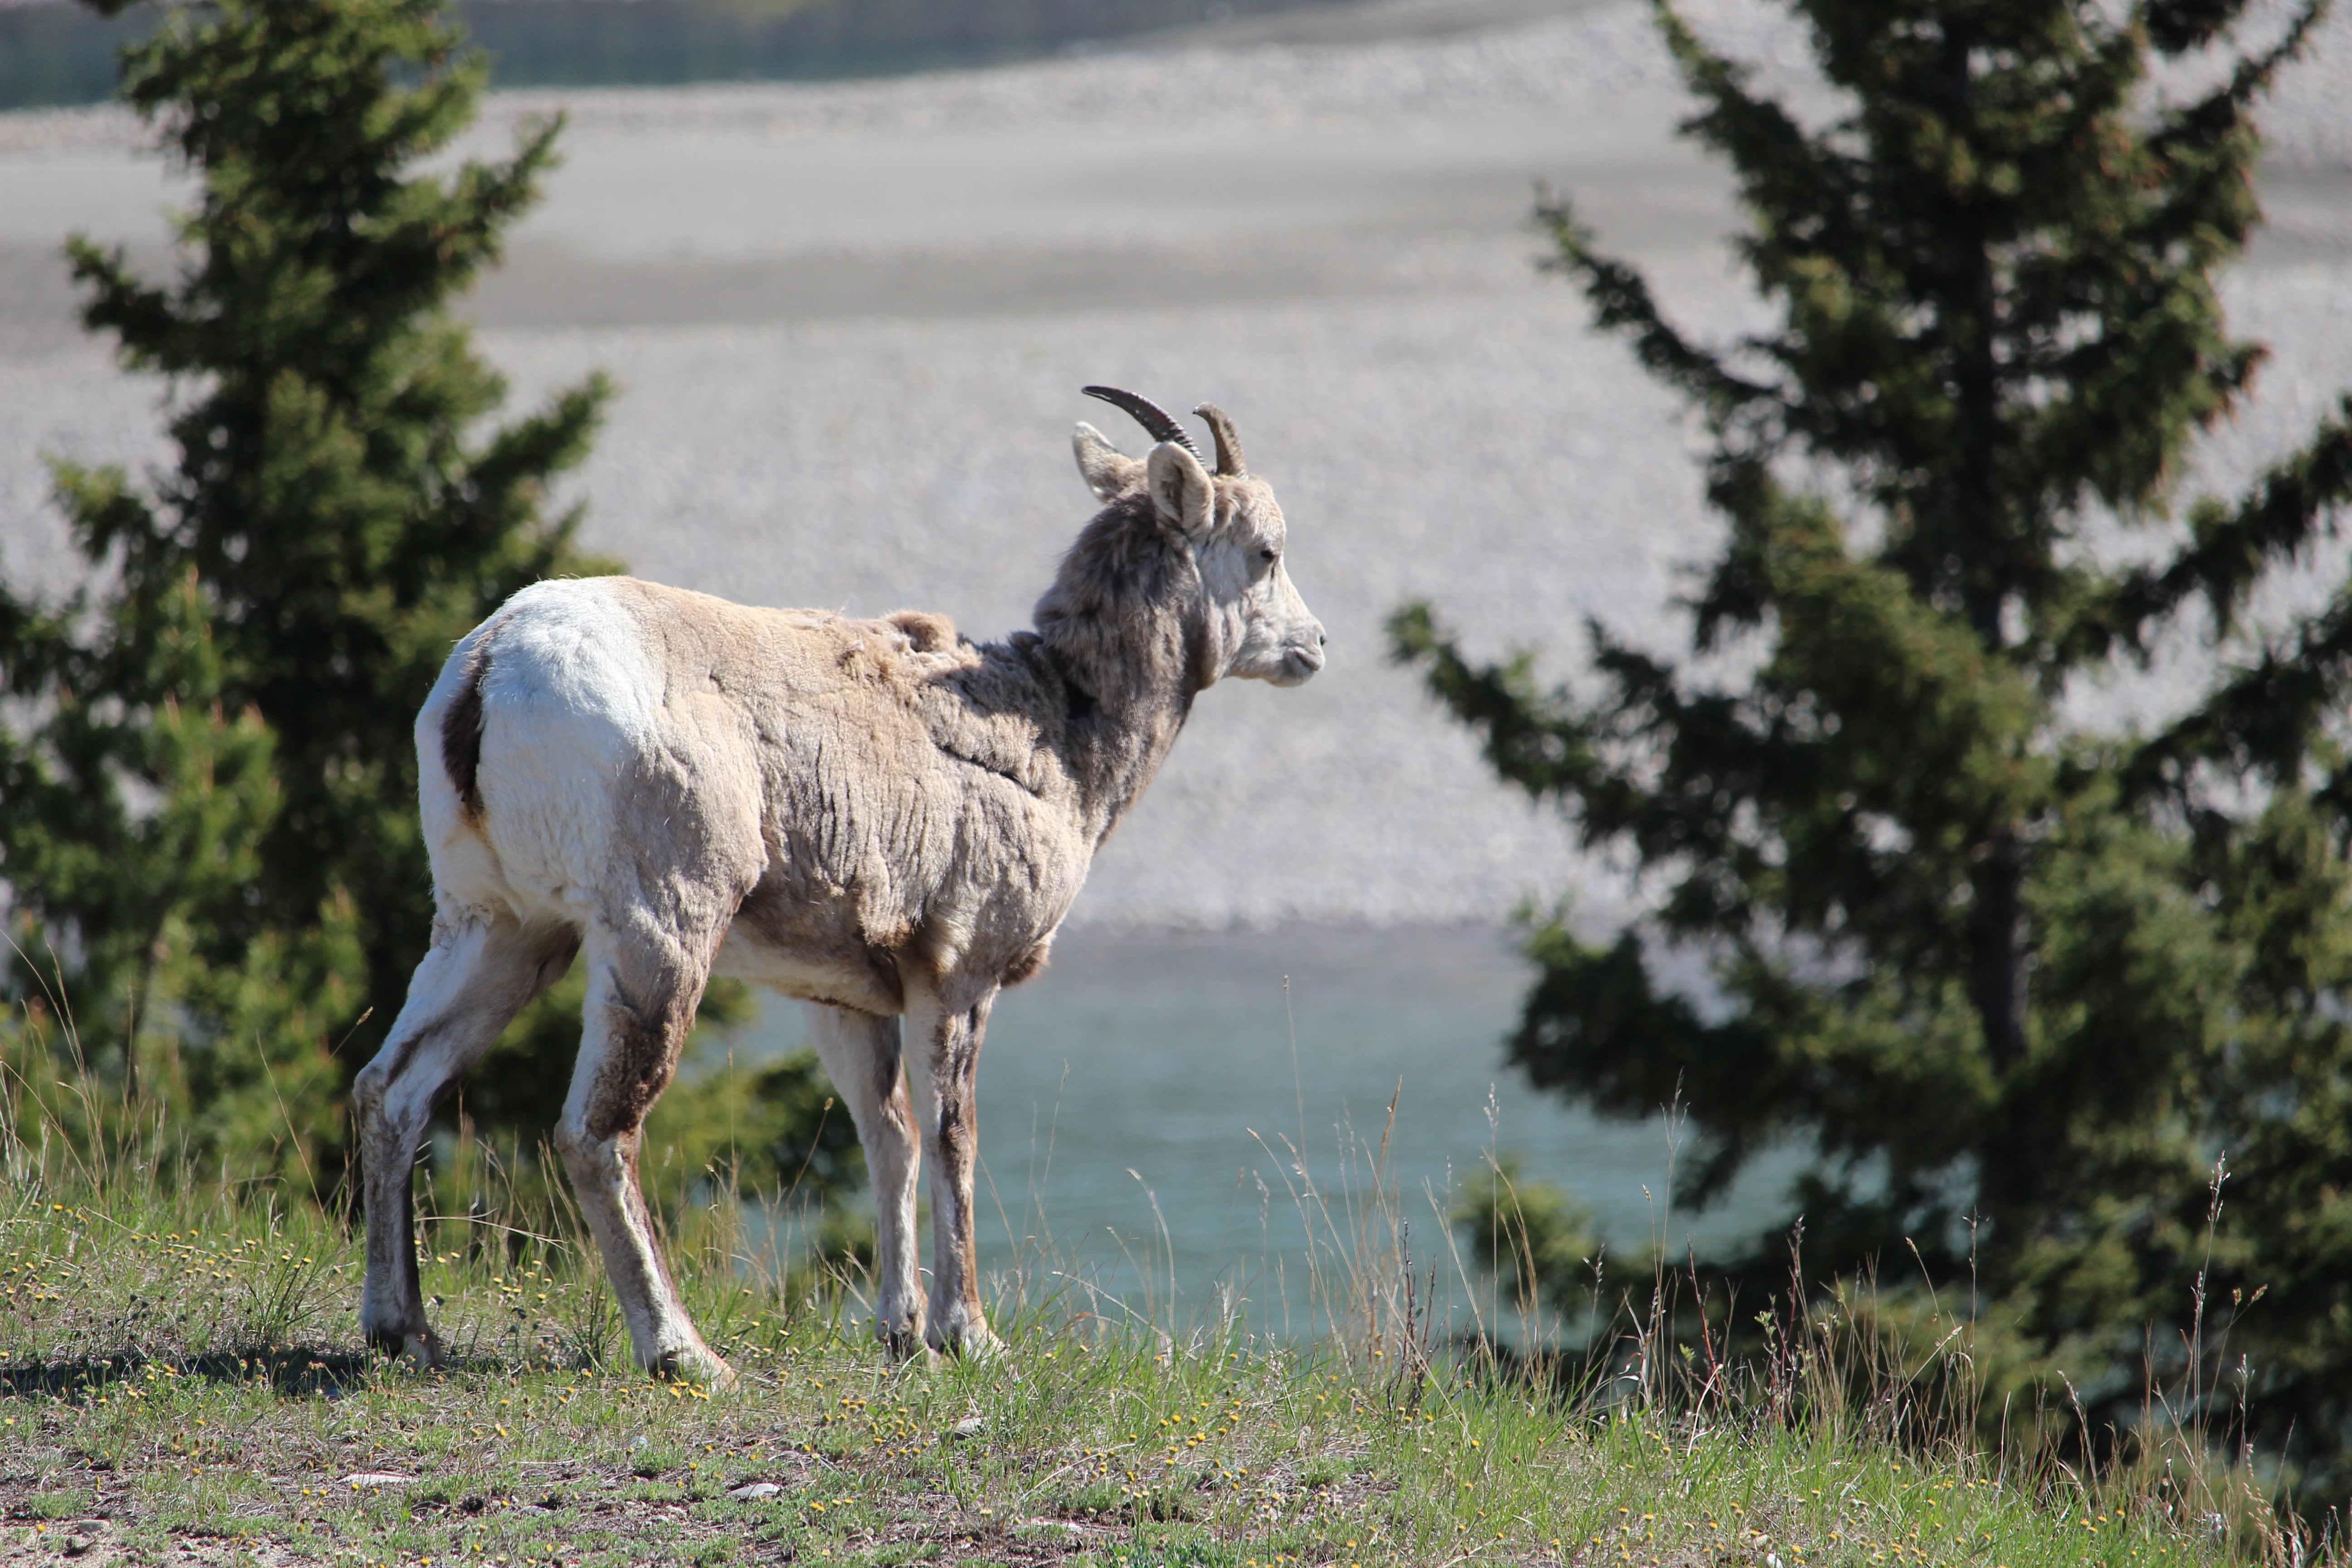
nature, mountain, animal, wildlife, wild, deer, goat, herd, pasture, grazing, sheep, mammal, rocky, fauna, mountain goat, outdoors, canadian, vertebrate, white tailed deer